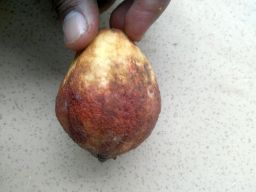
Fruit: Guava
Quality: Bad